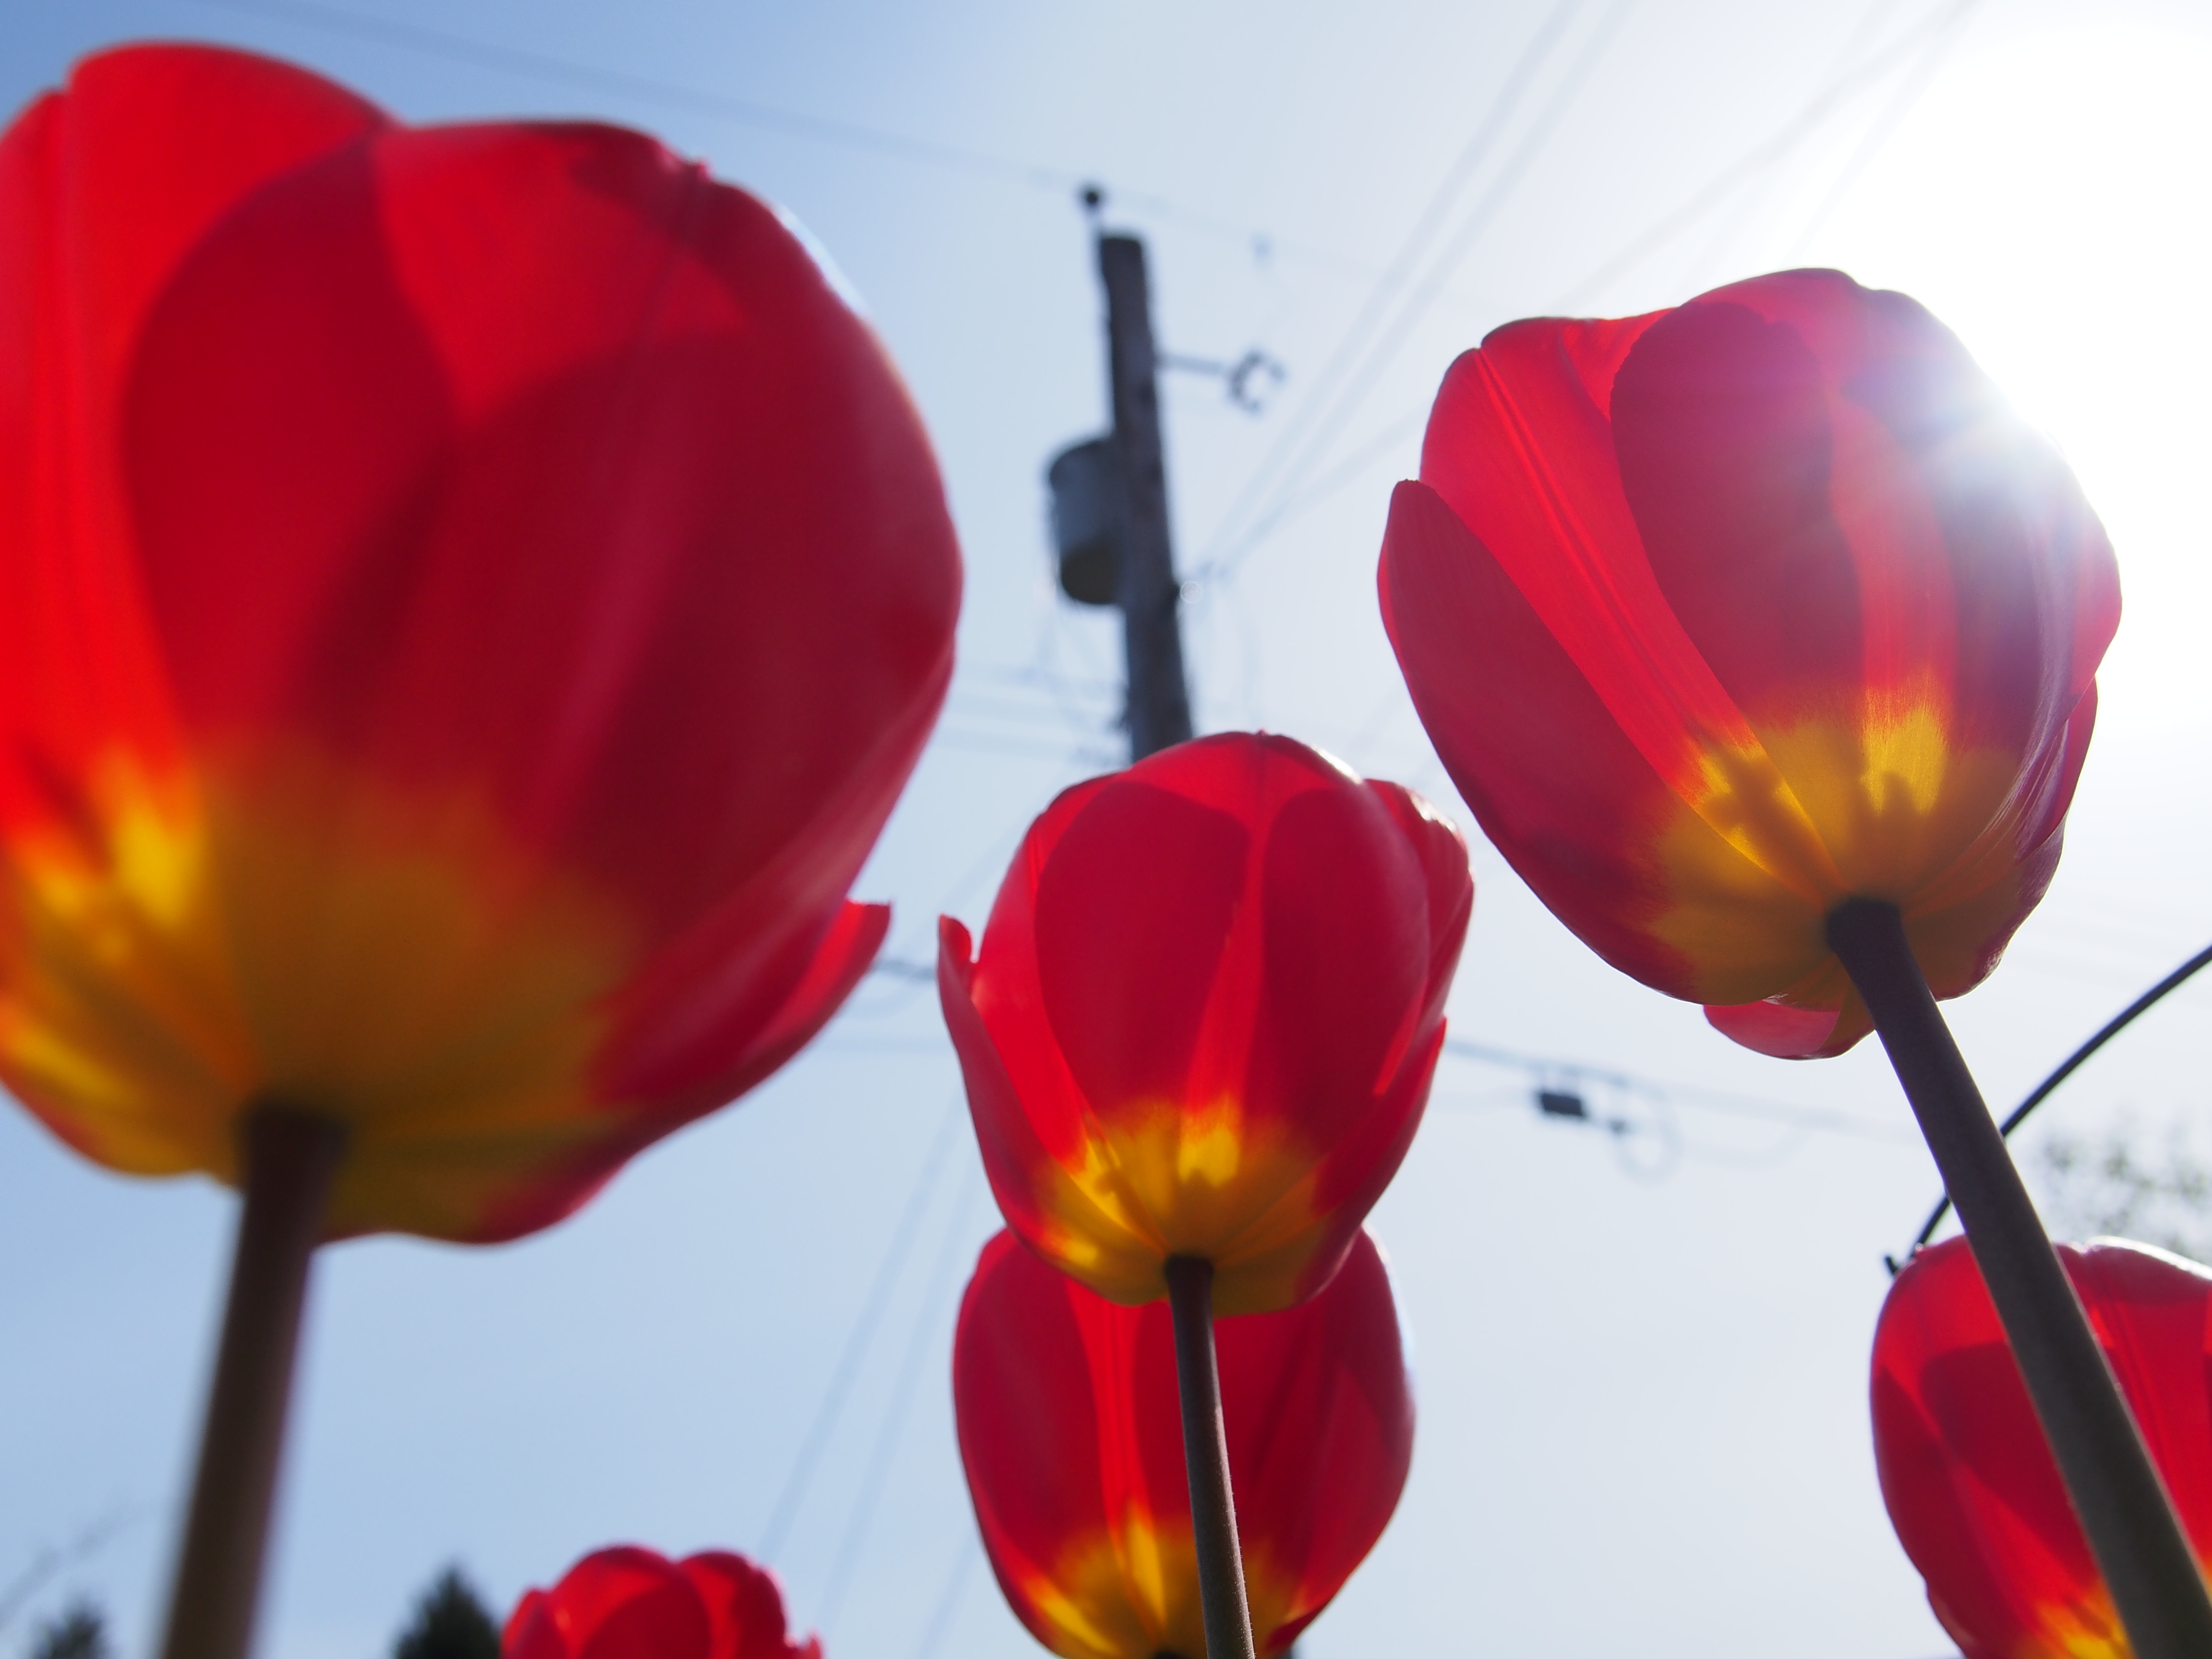
plant, flower, petal, tulip, spring, red, color, yellow, garden, flowers, sunny, flare, translucent, angle, low, tulips, dof, below, yard, olympusepl5, macro photography, flowering plant, redtulips, lily family, land plant